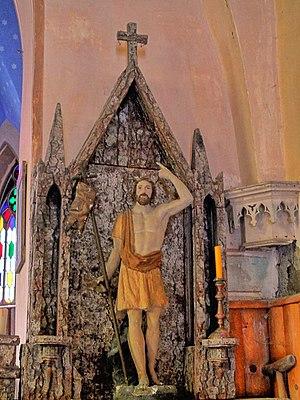
Statue de Saint Jean-Baptiste dans la chapelle Saint Jean-Baptiste à Plainfaing
Plainfaing est une commune française située dans le département des Vosges, en région Grand Est.